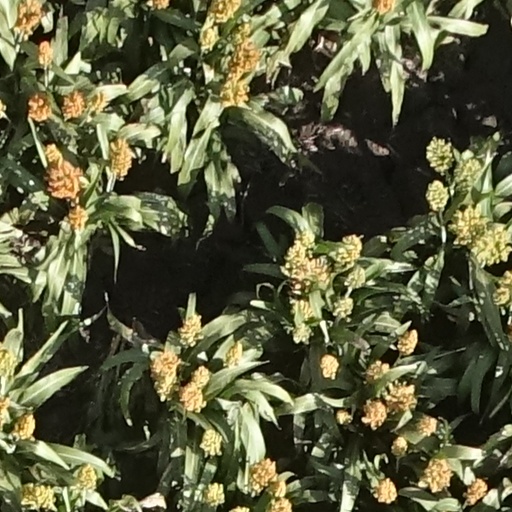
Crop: sorghum